1930 Grand Prix season

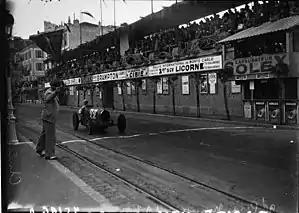
René Dreyfus winning the Monaco GP

In just four years, the Mille Miglia had quickly earned a premier reputation. The 1930 edition provided one of the most thrilling races. The entry list was dominated by Alfa Romeo, with the works team supported by the fledgling Scuderia Ferrari. The race became a showdown between the Alfas of Varzi and Nuvolari. Having both recorded an identical time getting to Rome (6hr 02min), Varzi was convinced the team had given him false information about Nuvolari behind him. Because, as dawn was breaking, Nuvolari saw Varzi up ahead on the road. Turning off his headlights he was able to catch and pass the surprised Varzi, going on to take the victory. His record time of 16hrs 19min for the first time averaged over 100 km/h. Alfa Romeo swept the top four places.